List of territorial claims and designations in Colorado

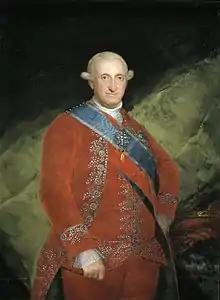
King Carlos IV of Spain

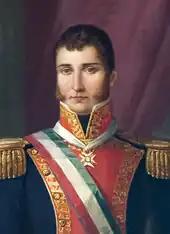
Agustin de Iturbide

Territorial claims of the French Republic in the Mississippi River basin: